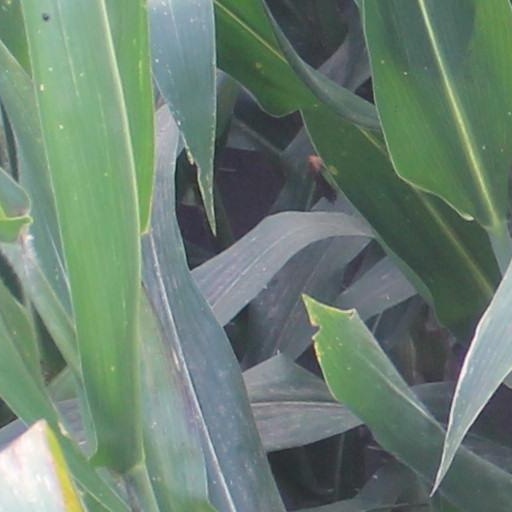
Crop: maize; corn